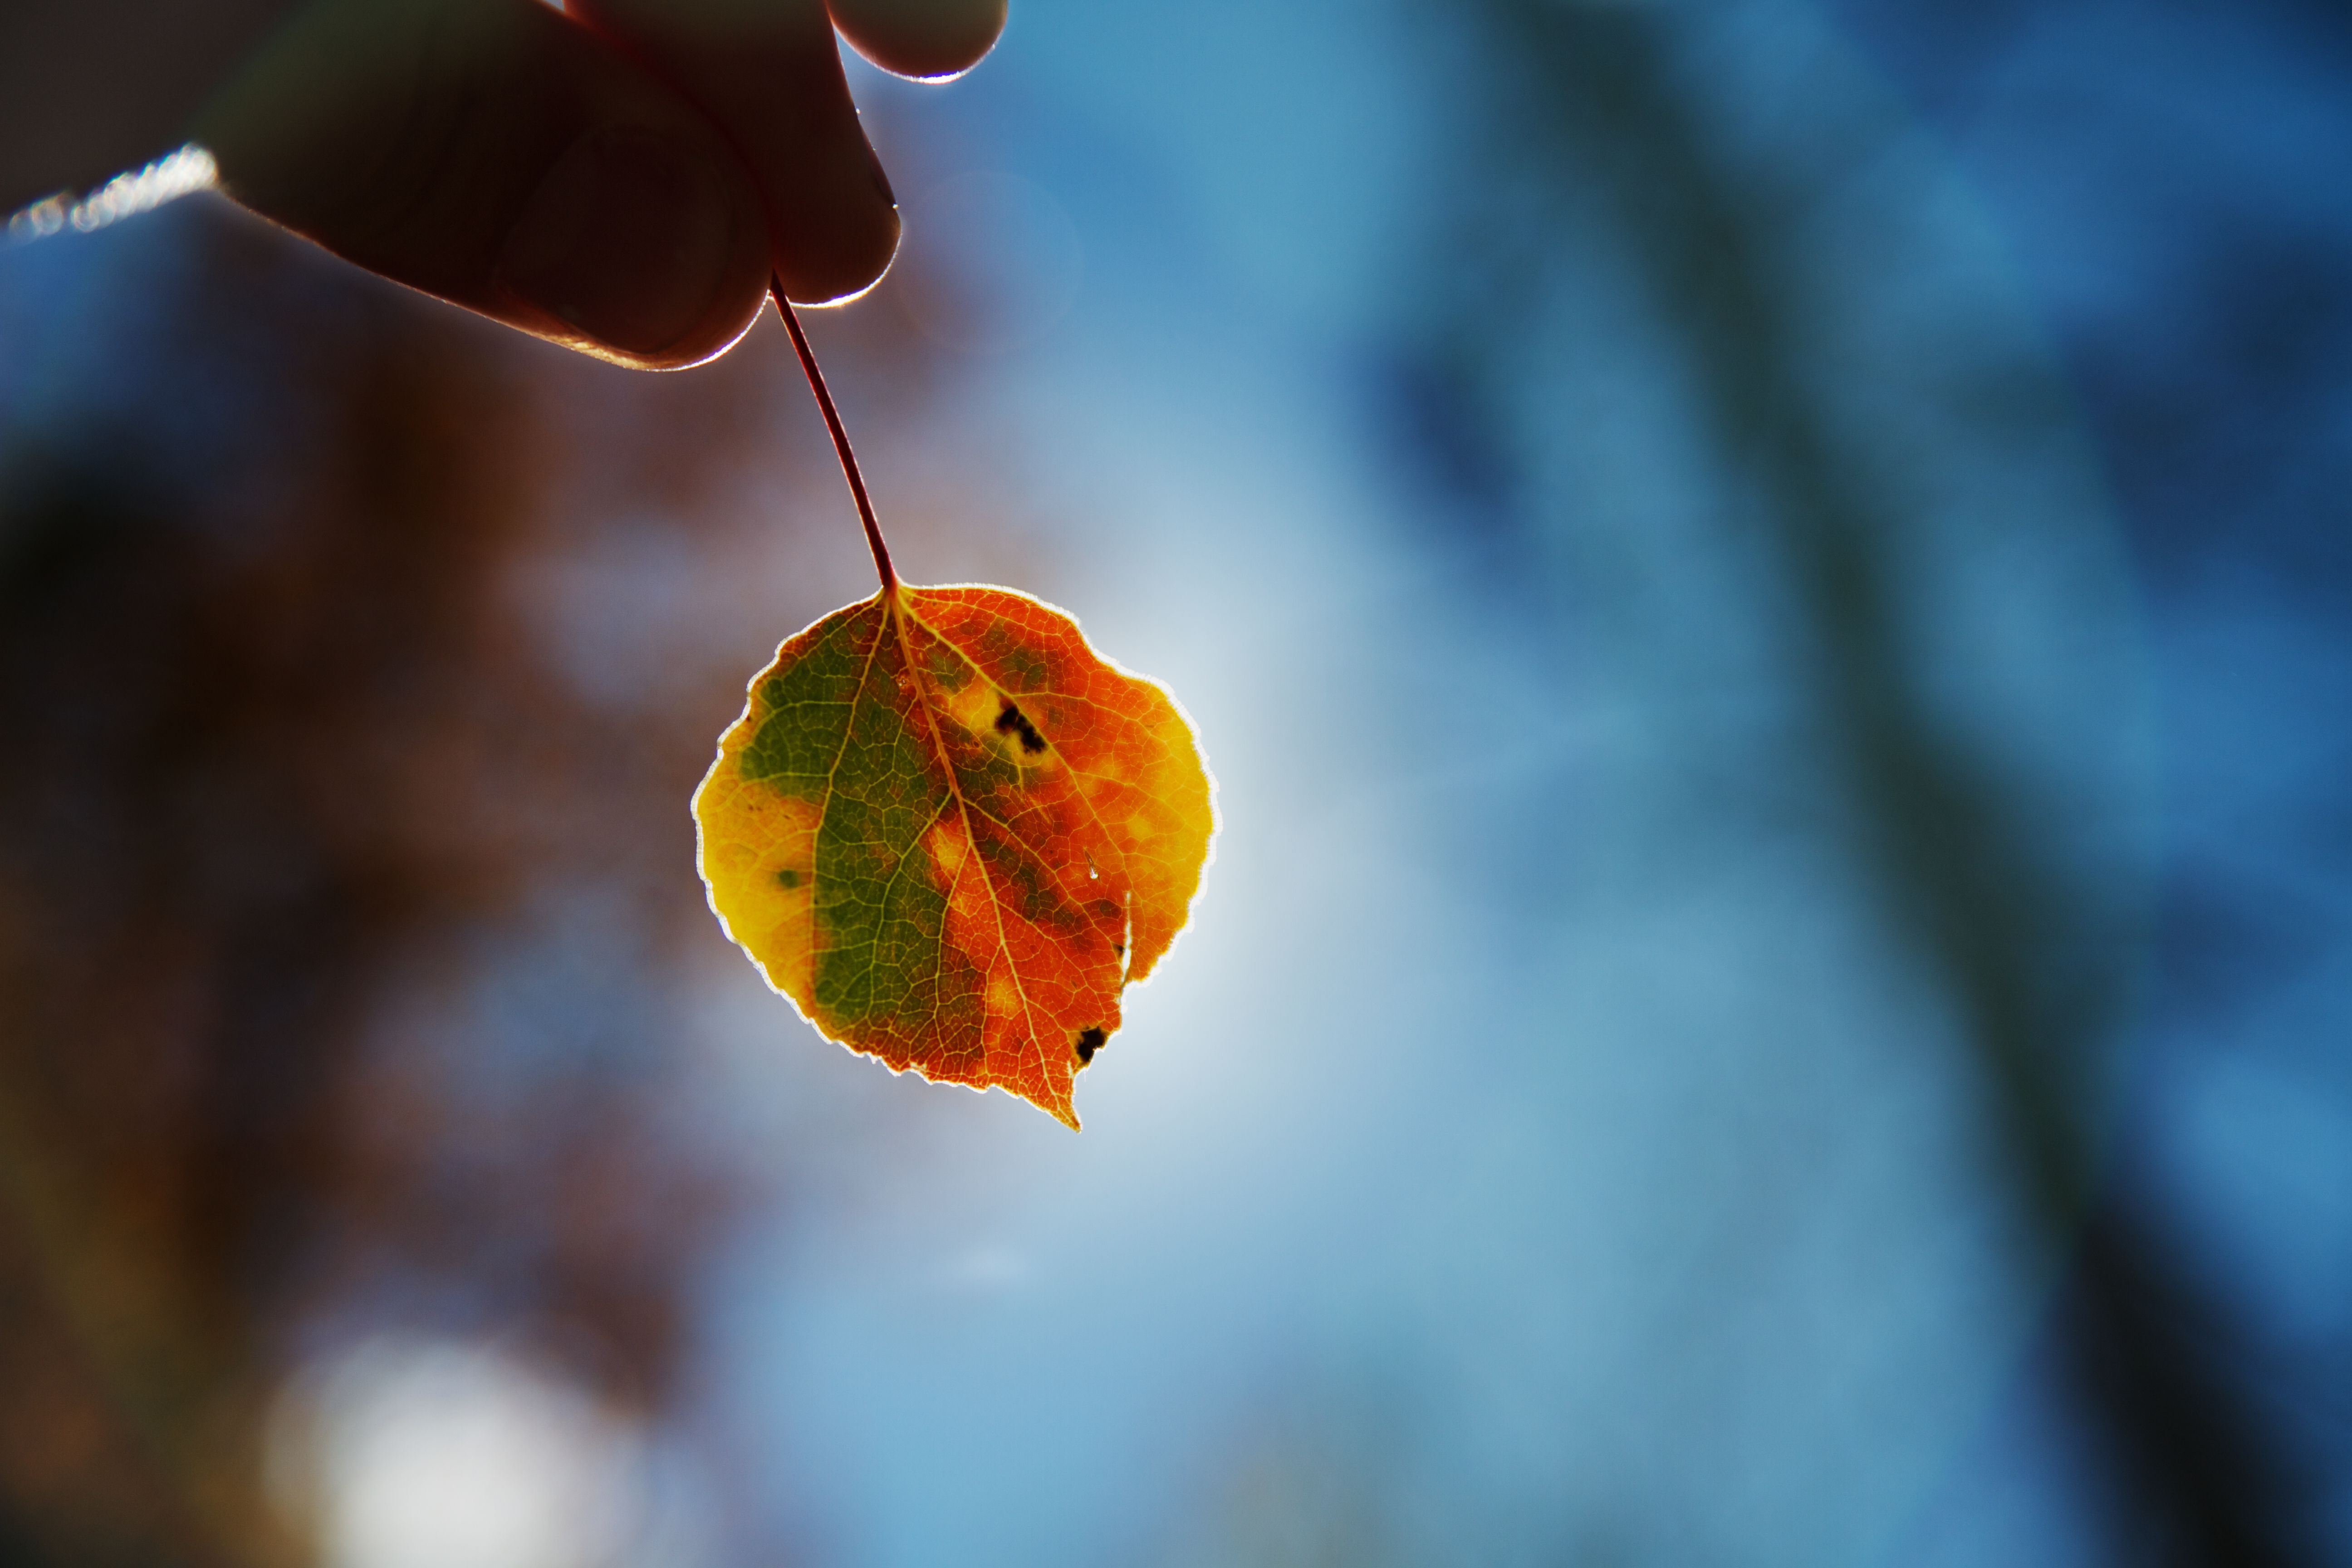
tree, nature, branch, blossom, light, plant, photography, sunlight, leaf, fall, flower, petal, green, reflection, red, produce, color, natural, autumn, canon, blue, yellow, flora, season, close up, eos, colorado, mountains, canon7d, 7d, aspen, macro photography, computer wallpaper